Alan Haber

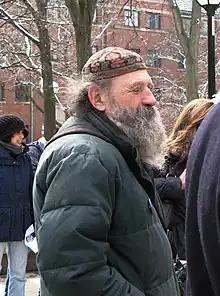
Haber in 2007

Robert Alan Haber (born July 29, 1936) is an American activist. In 1960 he was elected the first president of the now-defunct Students for a Democratic Society, a left-wing student activist organization. FBI files at the time indicated his official title as Field Secretary. Described variously at the time as "Ann Arbor's resident radical" and "reticent visionary", Haber organized a human rights conference in April of that year which "marked the debut of SDS" and invited four organizers of the 1960 NAACP sit-ins against segregated lunch counters in Greensboro, North Carolina.